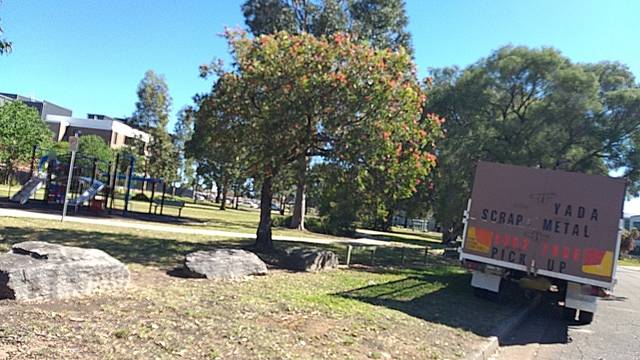
Region: Australia
Coordinates: -33.922, 150.912